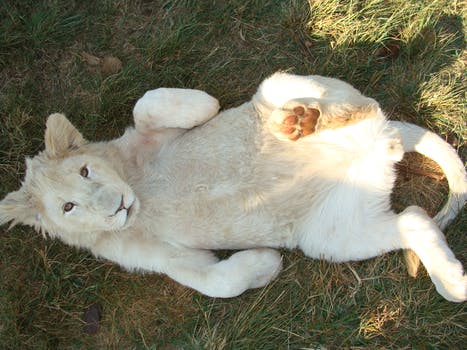
Label: No Watermark